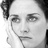
Emotion: sad